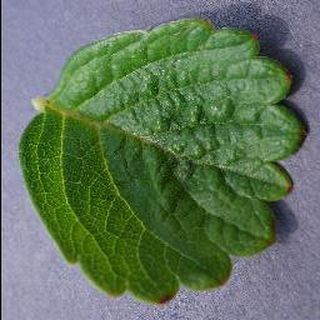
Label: healthy_strawberry